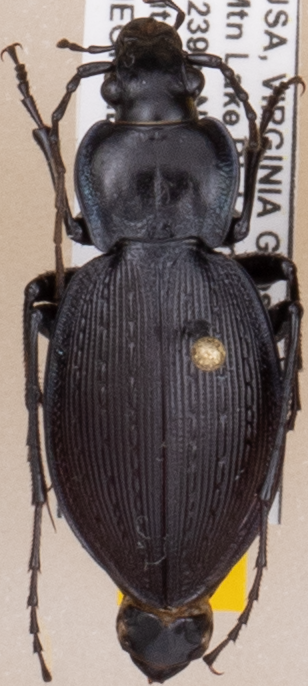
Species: Carabus goryi
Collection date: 2021-07-13
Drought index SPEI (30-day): -1.372
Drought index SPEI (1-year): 0.47
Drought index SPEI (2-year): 1.16